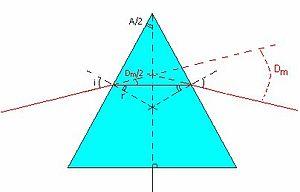
Géométrie du minimum de déviation dans un prisme
Un prisme est un bloc de verre taillé, composé classiquement de trois faces sur une base triangulaire mais cela peut adopter des formes plus complexes et éloignées du prisme à base triangulaire usuel. C'est un instrument optique utilisé pour réfracter la lumière, la réfléchir ou la disperser. Des prismes spéciaux peuvent aussi servir à diffracter la lumière, la polariser ou en séparer les polarisations ou encore créer des interférences.